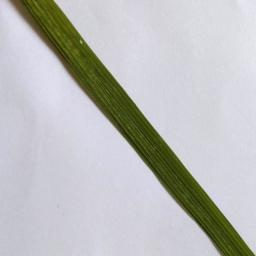
Label: Rice___Healthy